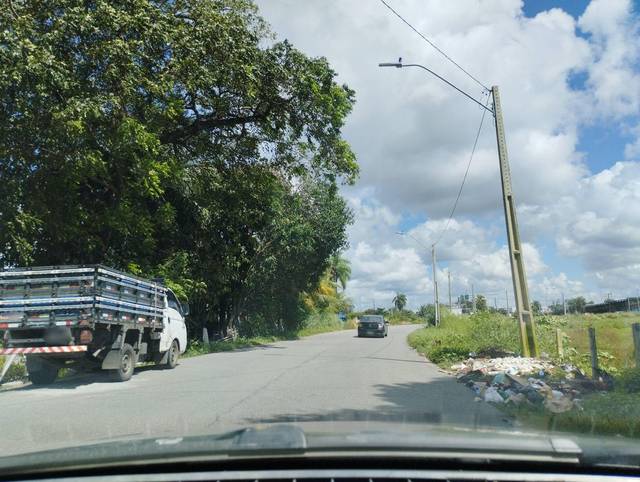
Region: Brazil
Coordinates: -8.077, -34.941